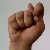
The image shows a hand gesture representing the letter 'T' in Indian Sign Language.